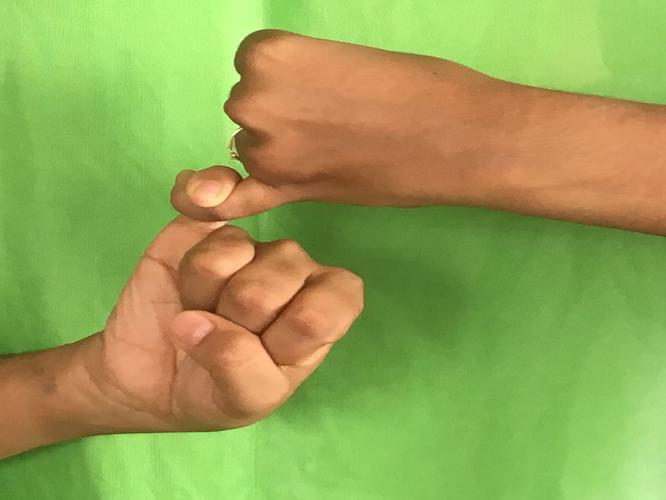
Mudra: Kilaka
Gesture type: double_hand